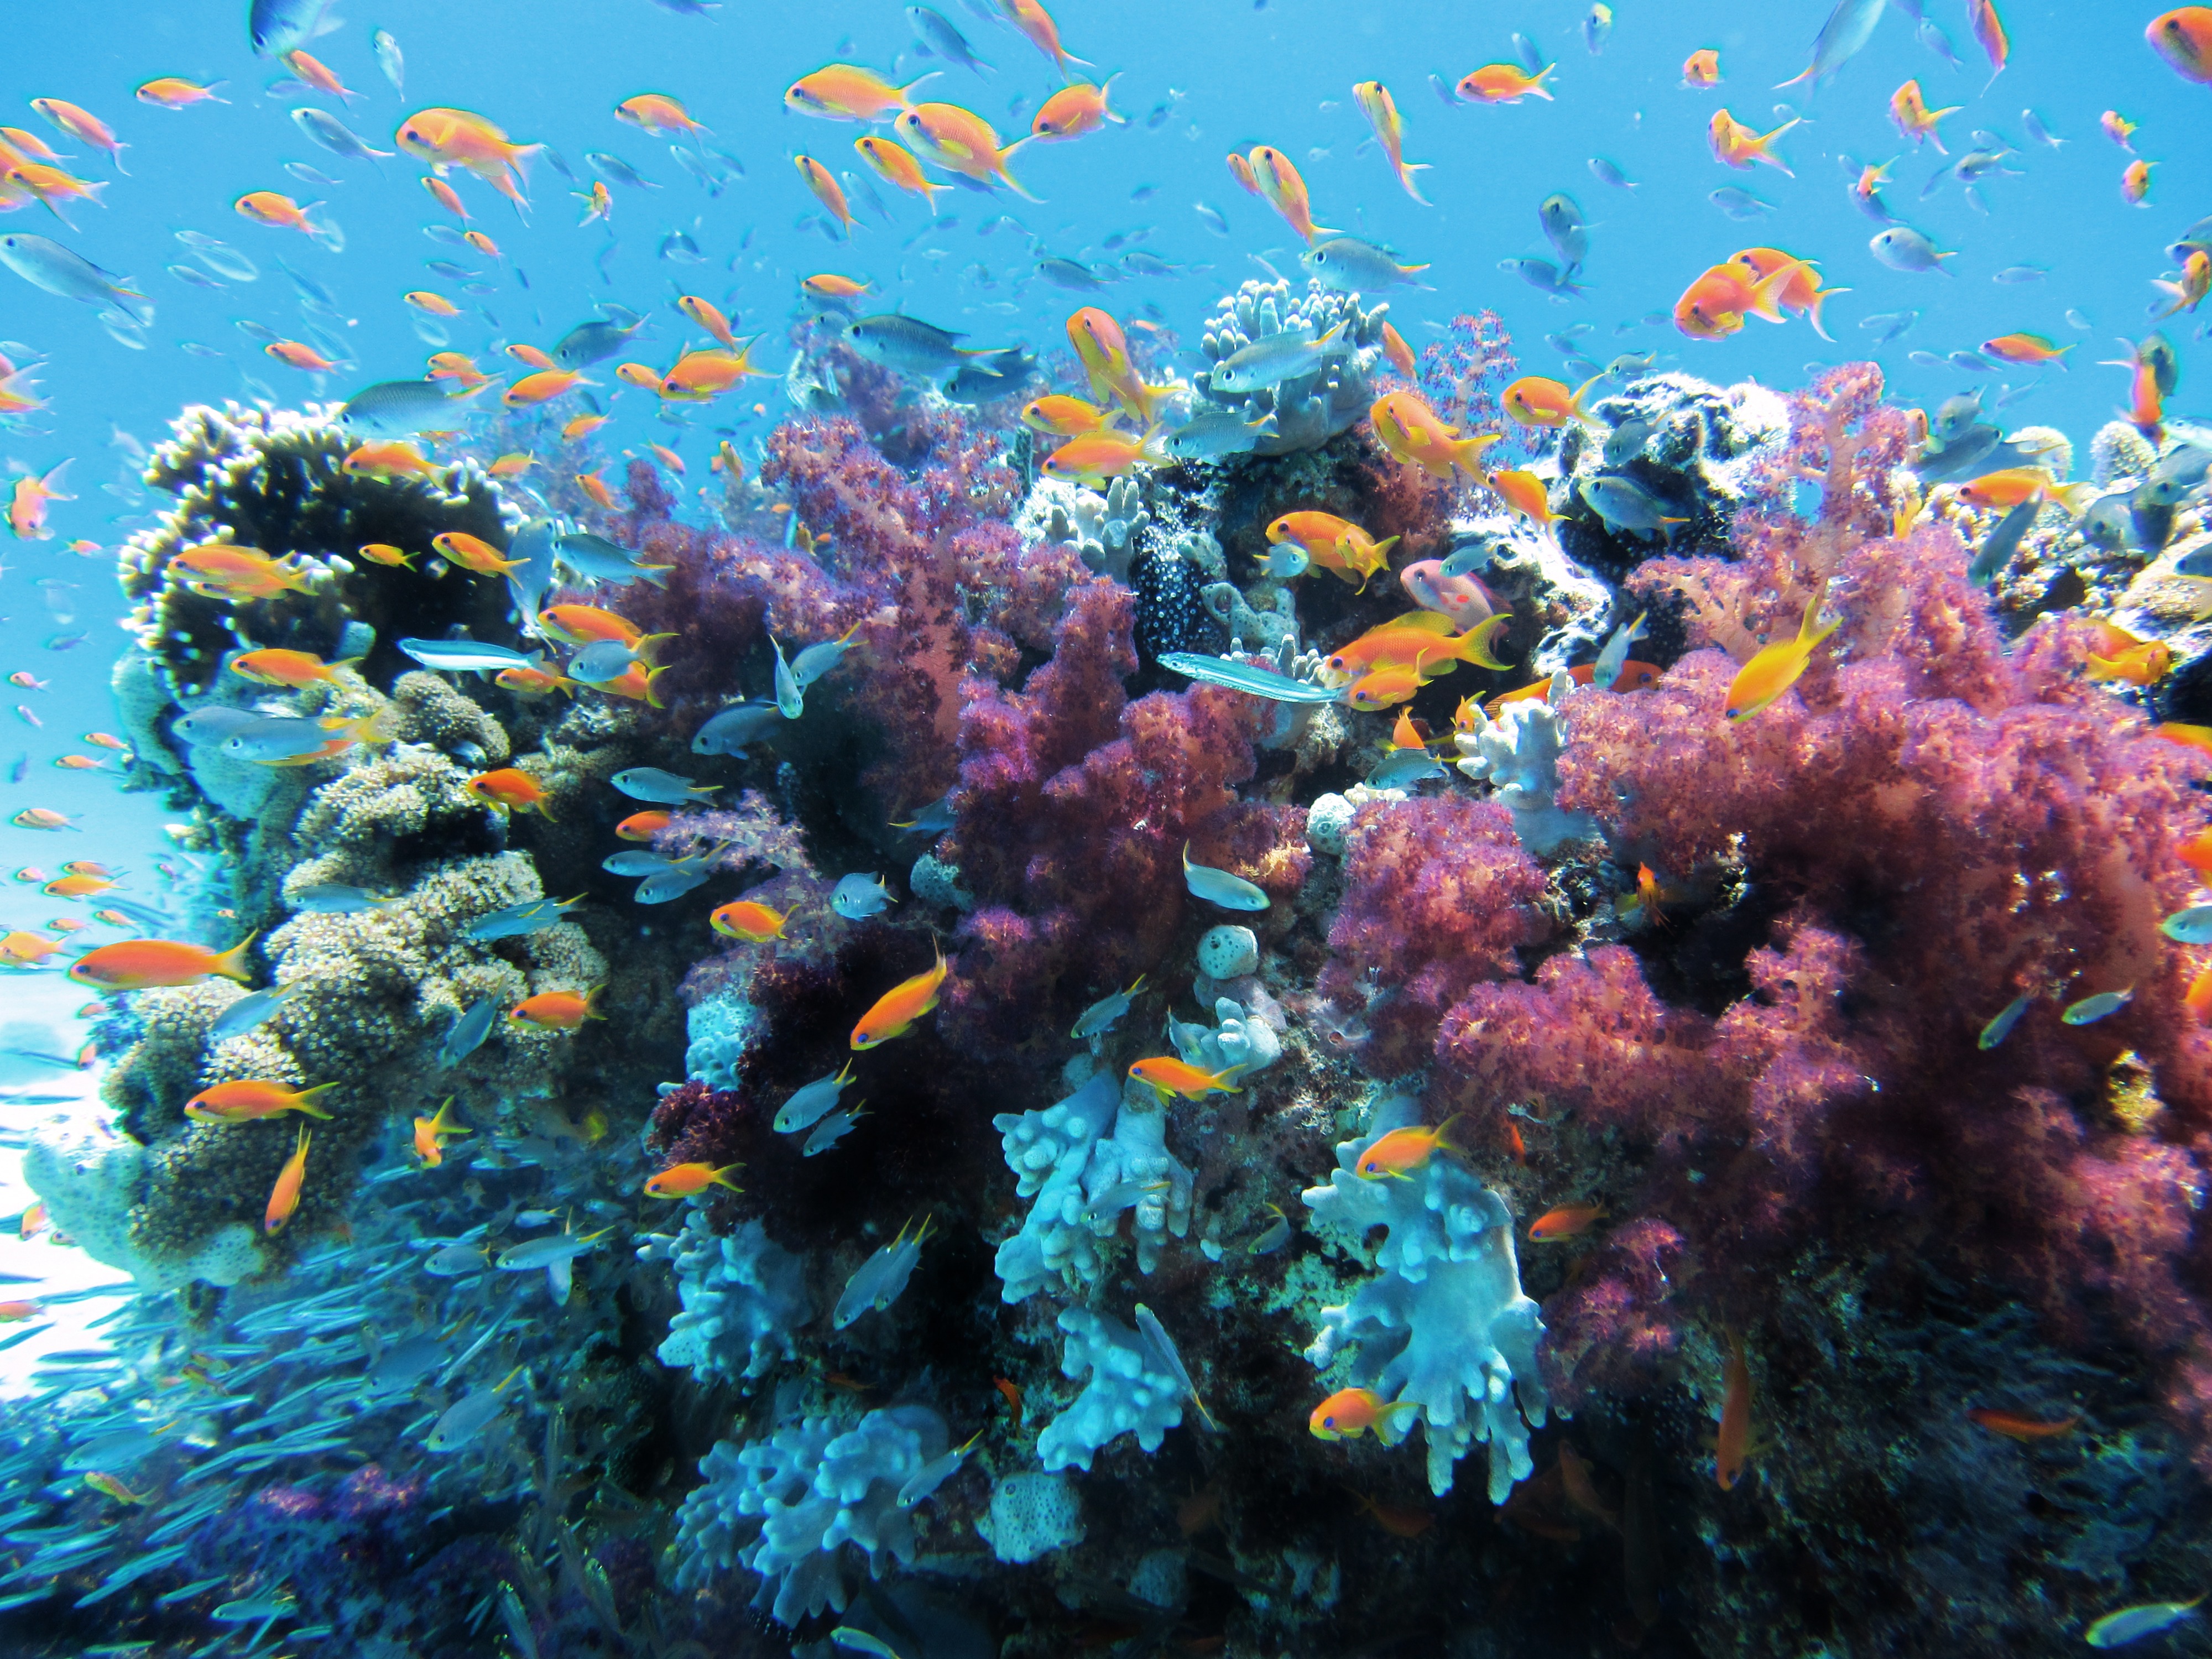
sea, nature, underwater, biology, fish, coral, coral reef, invertebrate, reef, habitat, natural environment, marine biology, coral reef fish, pomacentridae